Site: brandenburg
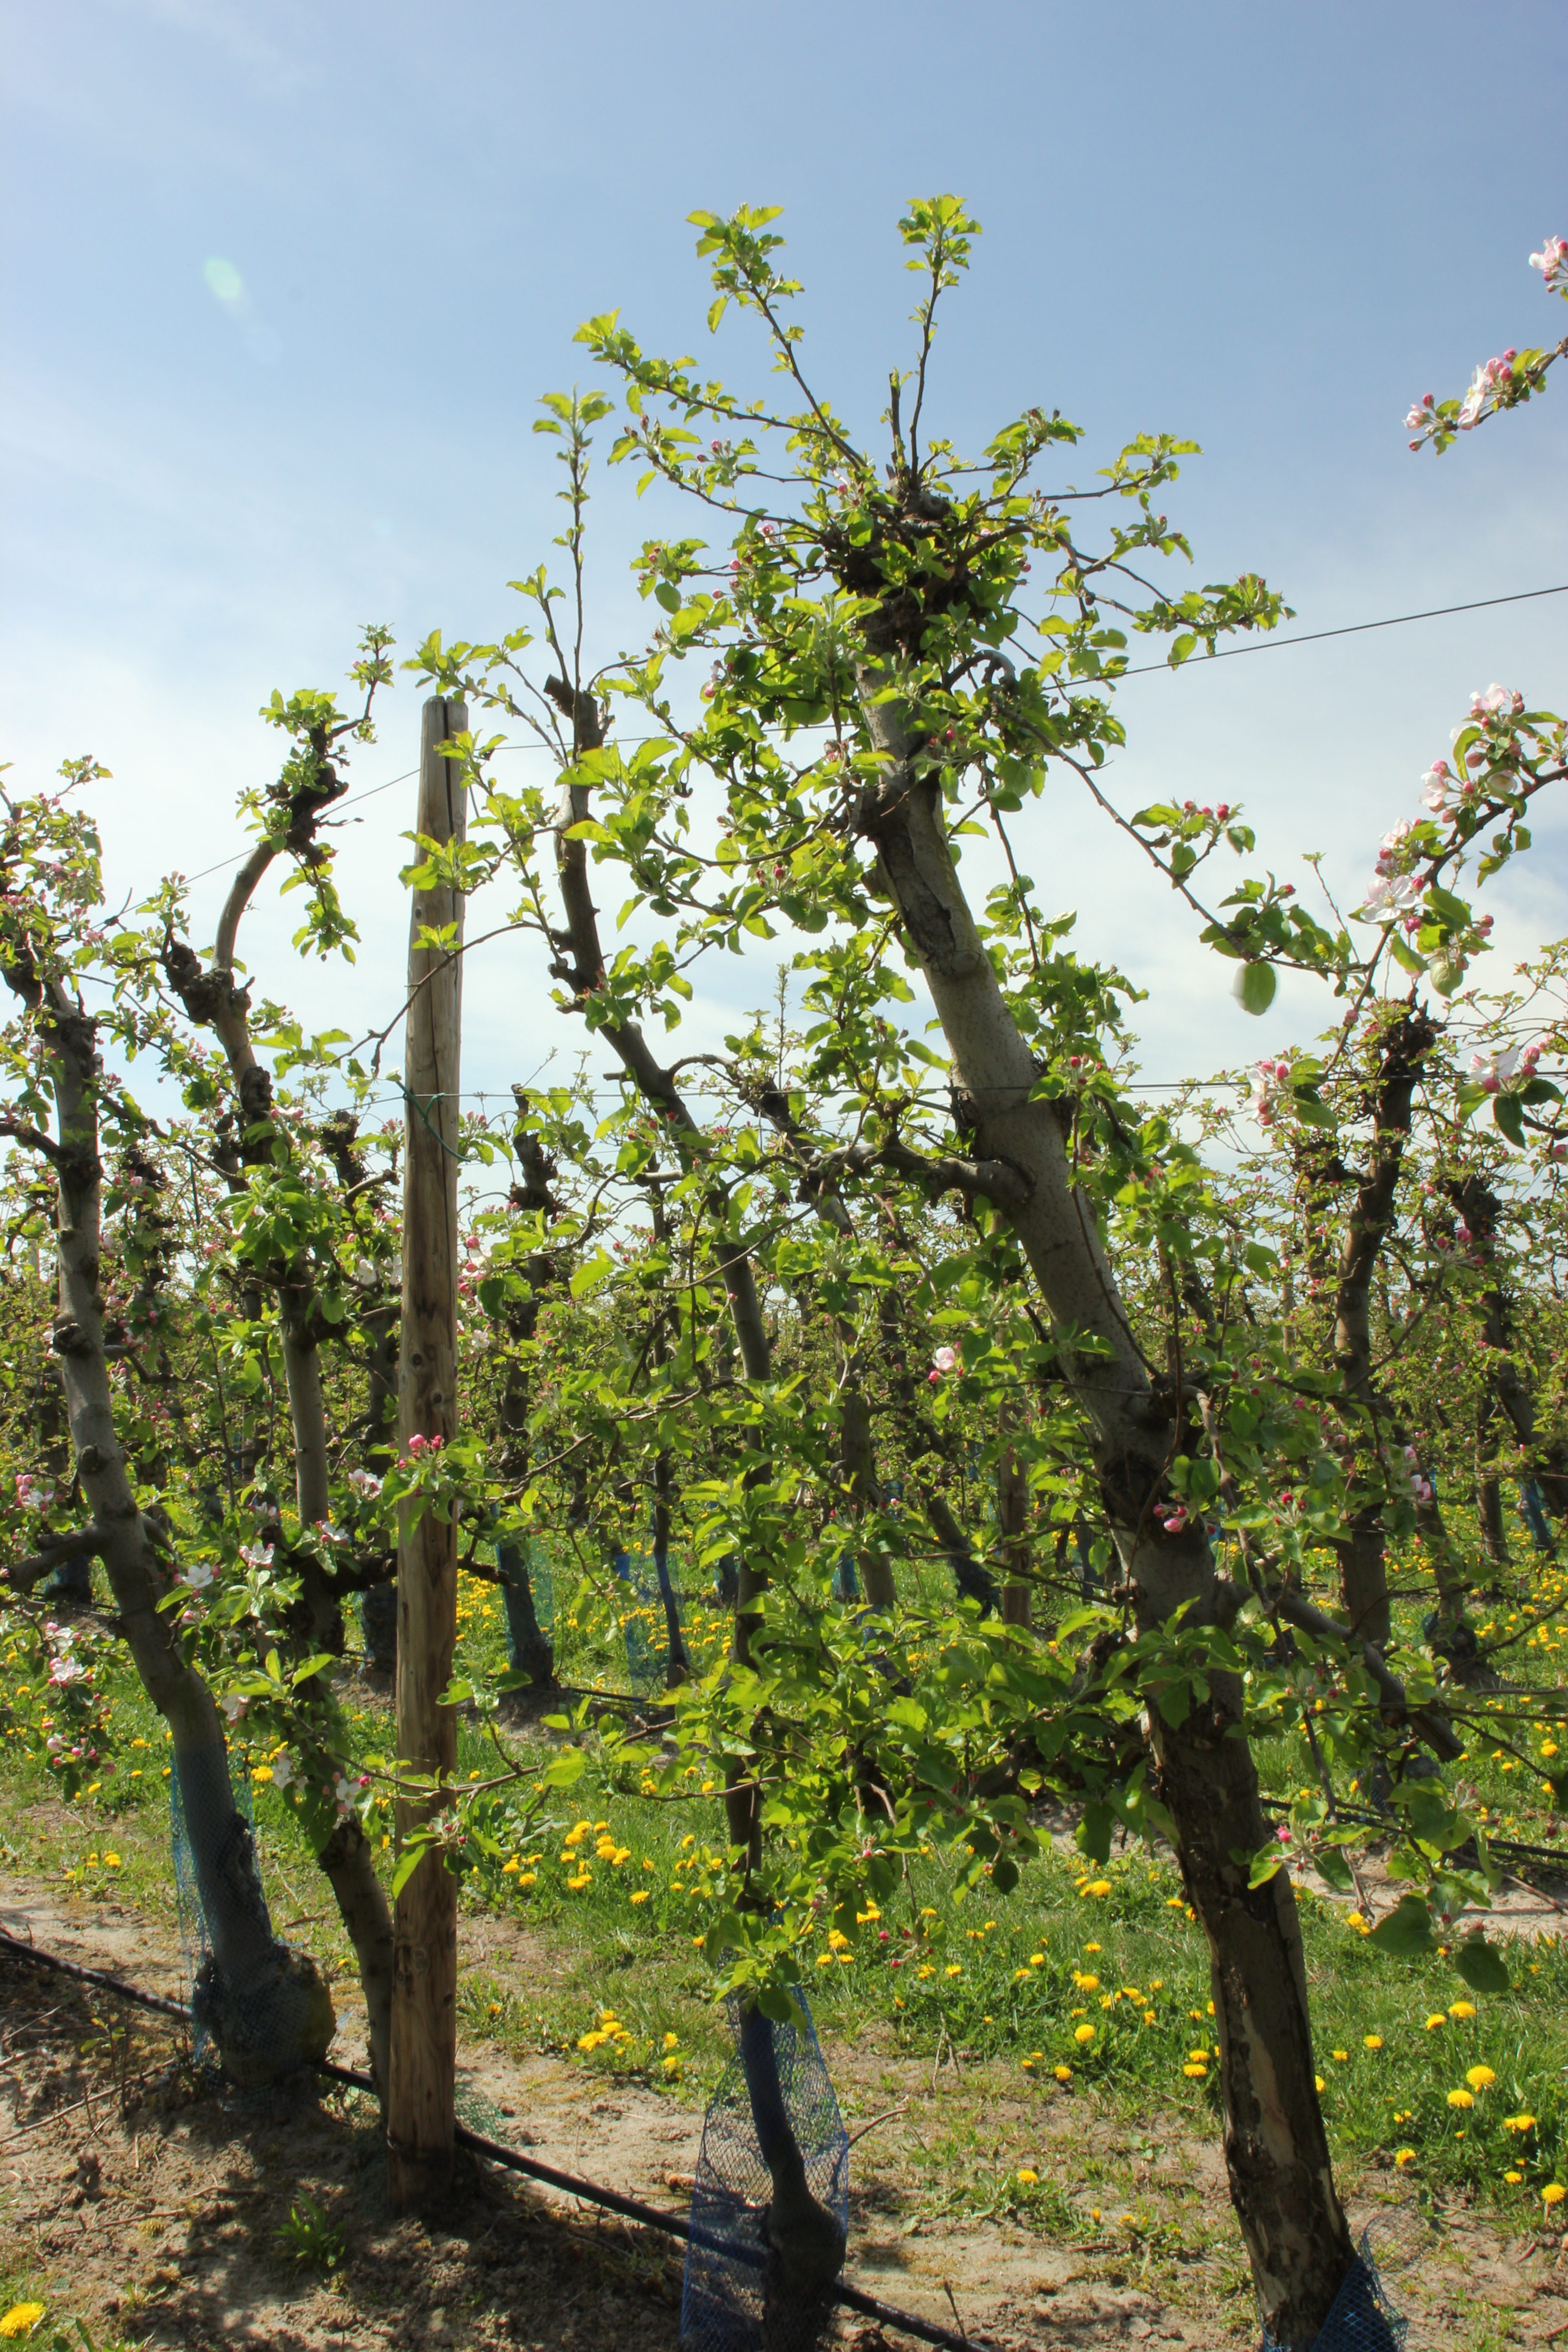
Growth stage (BBCH 57): Inflorescence emergence